Broadway Lady

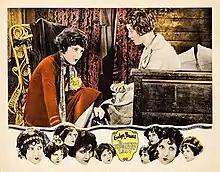
Lobby card

Broadway Lady is a 1925 American silent drama film directed by Wesley Ruggles and starring Evelyn Brent.